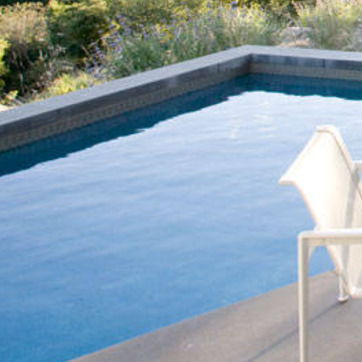
Material: water